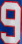
Number: 9